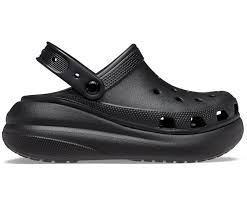
Label: Clog